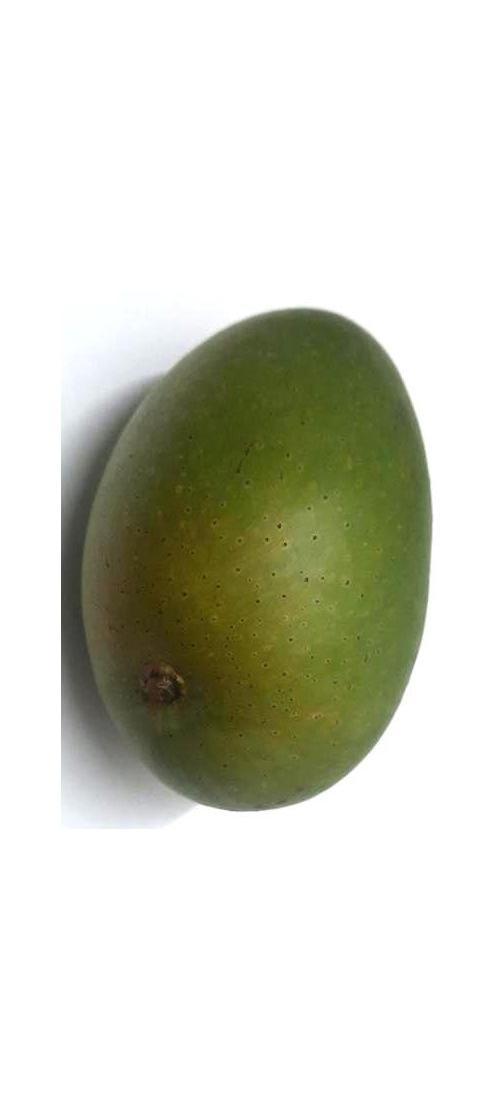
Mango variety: Ashshina Zhinuk